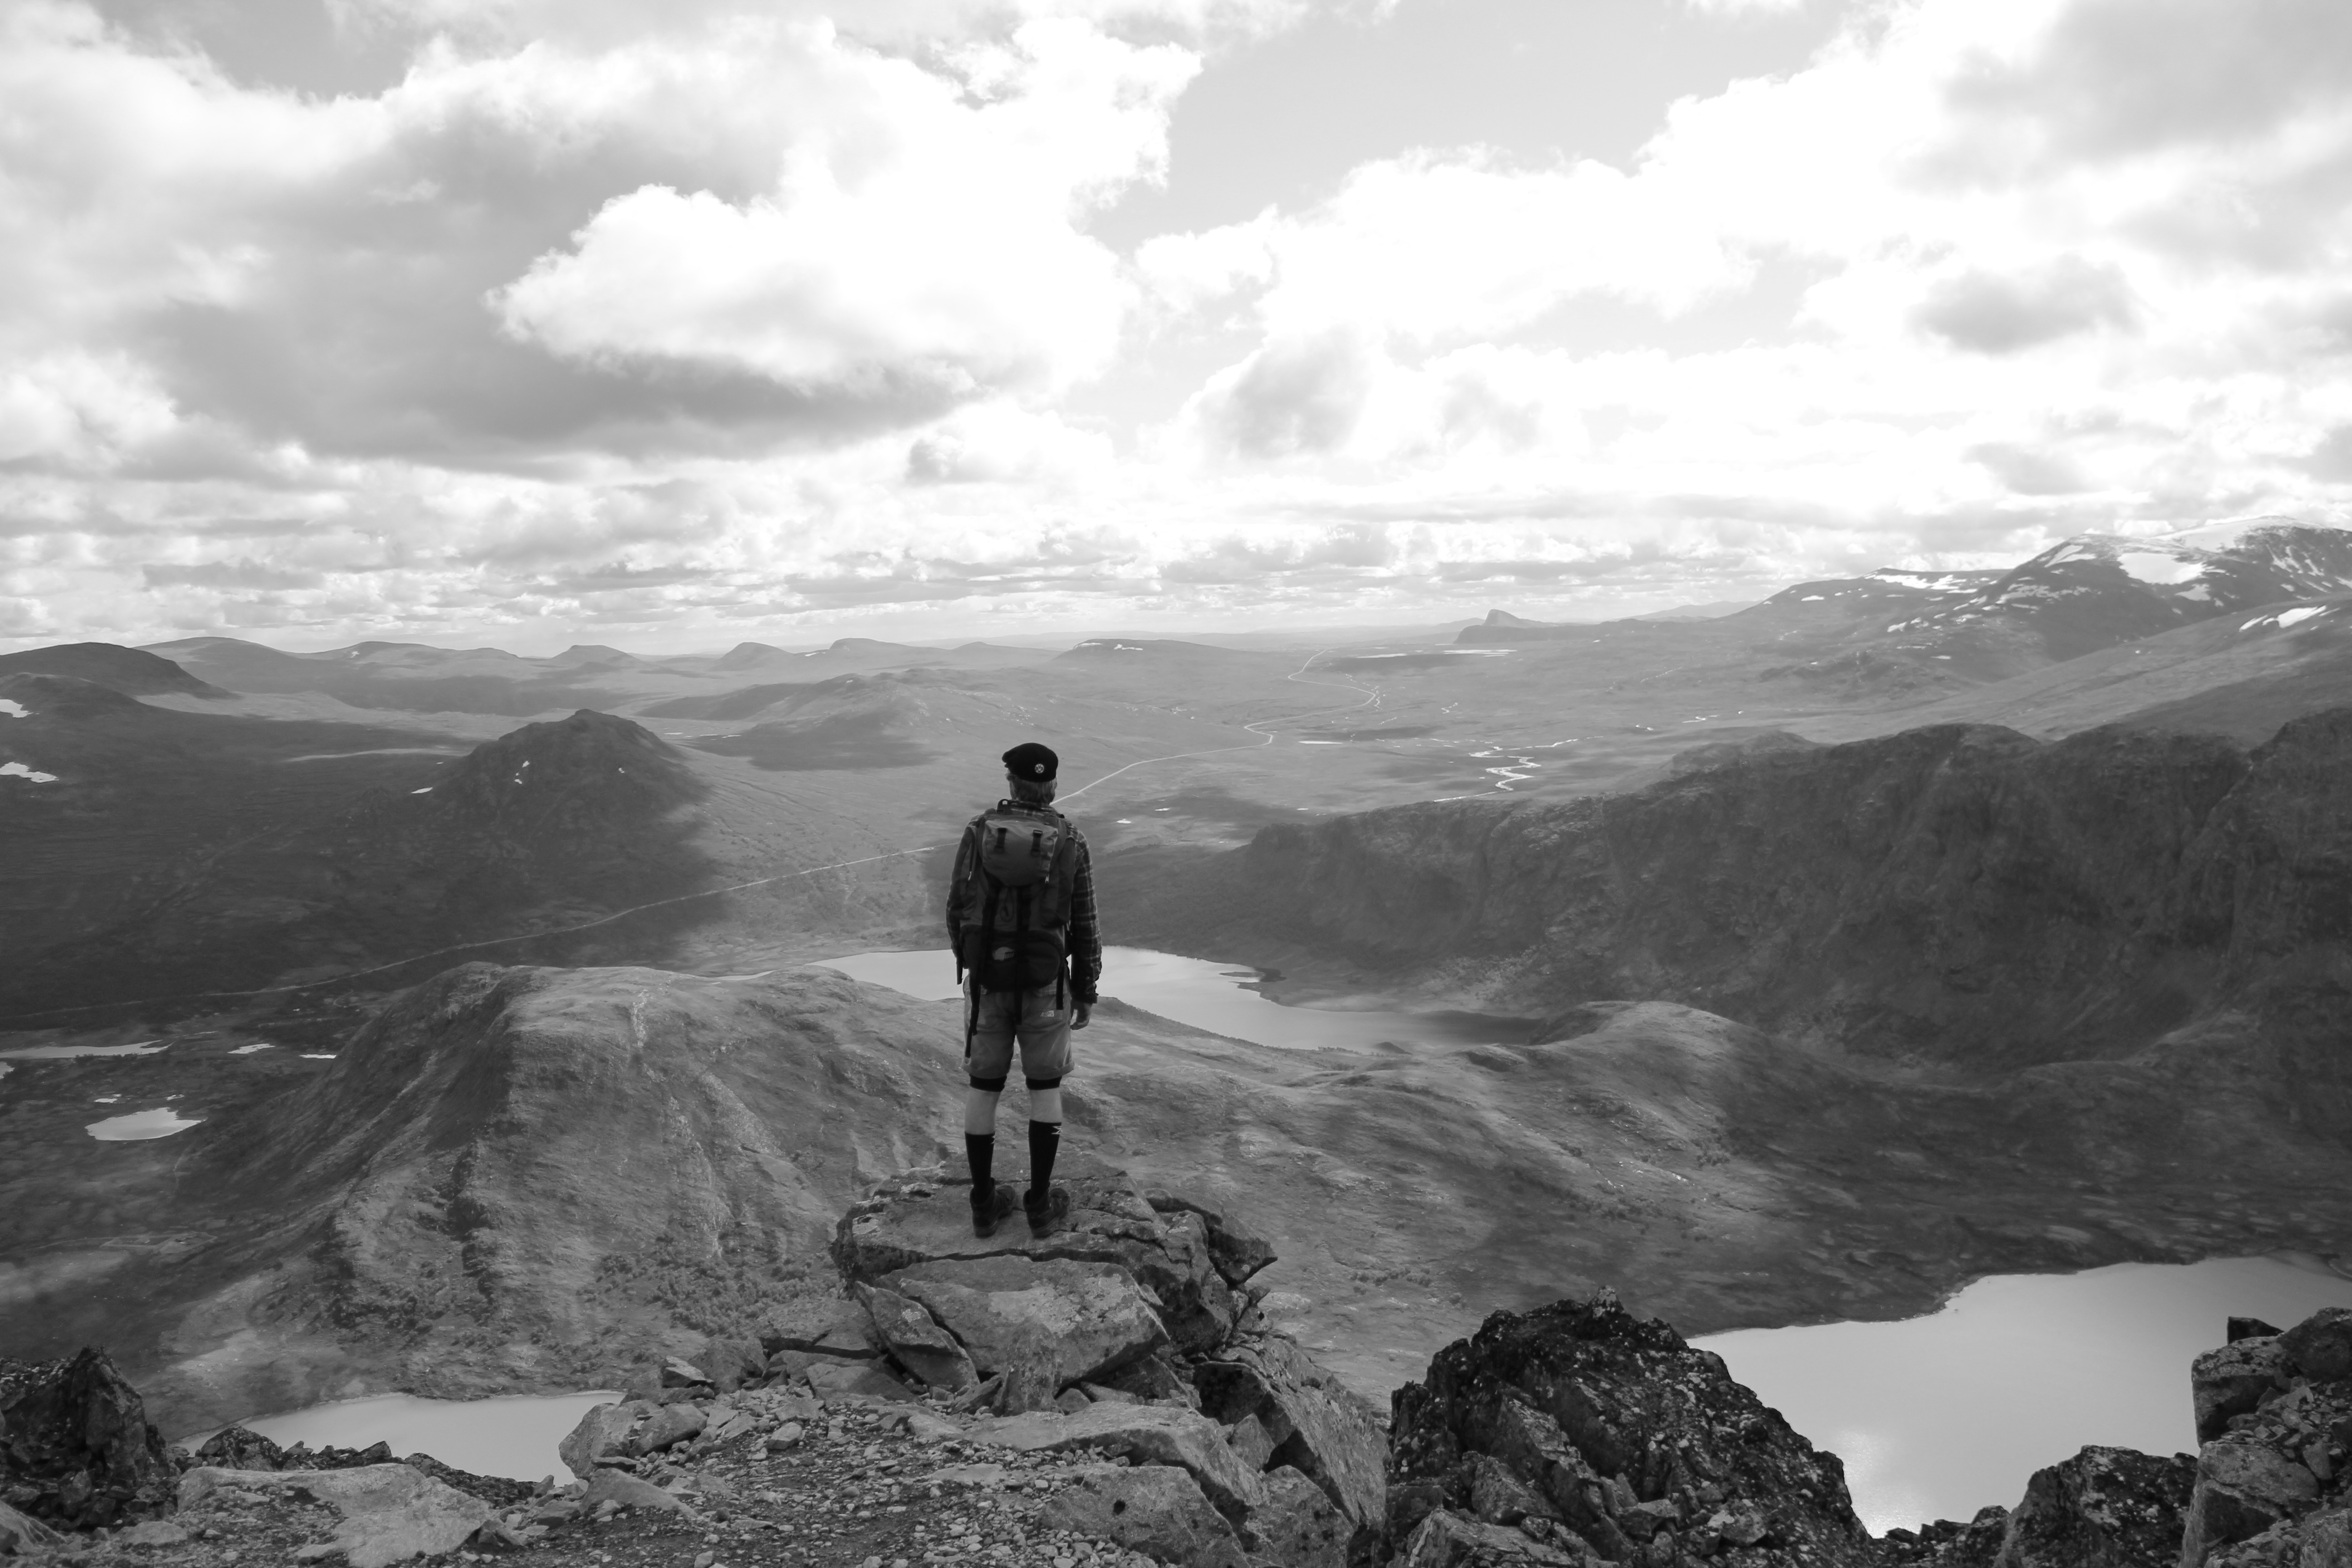
rock, mountain, cloud, black and white, photography, mountain range, monochrome, landform, monochrome photography, atmospheric phenomenon, mountainous landforms